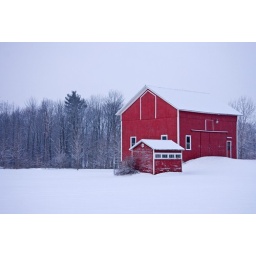
A placid scene of the typical red barn in white snow on the way to work.